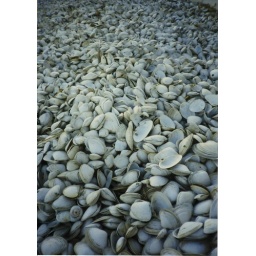
The beach back home was covered with shells, no sand in site.